Charles Herrold

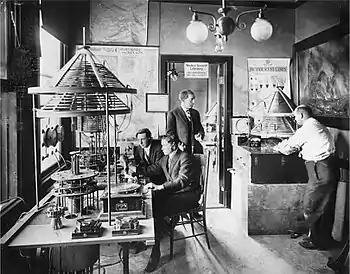
Photograph of Charles Herrold's San Jose California radio laboratory, "circa" 1912. Herrold is standing in the doorway.

To realize his idea of distributing entertainment by radio, Herrold first needed to perfect a radiotelephone transmitter. He was not unique in this endeavor. Although he would later claim that only he had conceived of entertainment broadcasting, there were actually a few others who had speculated about the possibilities. On December 21, 1906, Reginald Fessenden demonstrated an alternator-transmitter of his own design, and one reviewer noted that it was "admirably adapted to the transmission of news, music, etc. as, owing to the fact that no wires are needed, simultaneous transmission to many subscribers can be effected as easily as to a few". However, Fessenden would almost exclusively focus on point-to-point transmissions intended to supplement the wire telephone system.